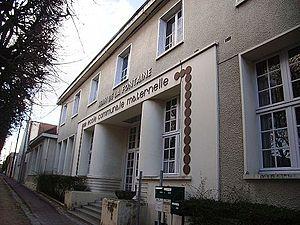
École maternelle Jean de La Fontaine à Milly-la-Forêt (91)
Milly-la-Forêt est une commune française située dans le sud-est du département de l’Essonne en région Île-de-France.